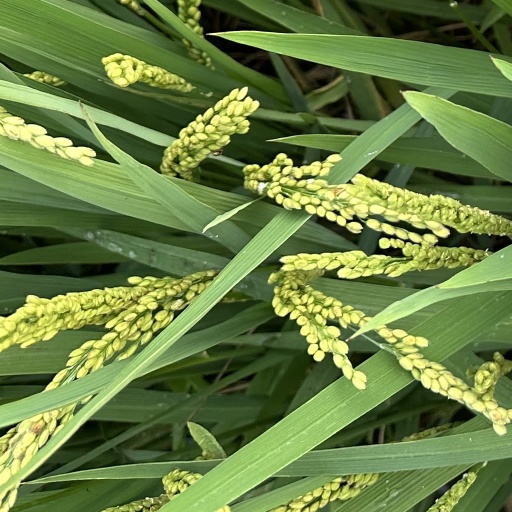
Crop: rice